Alphonse Girandy

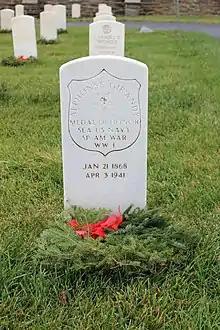
Alphonse Girandy tombstone in Philadelphia National Cemetery

Girandy died at age 73 and was buried in Philadelphia National Cemetery, Philadelphia, Pennsylvania.